Yayık ayranı

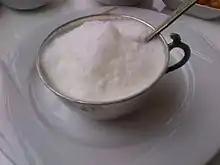
Yayık ayranı in a metal cup

Yayık ayranı, also known as Turkish buttermilk, is a traditional Turkish drink produced from fermented buttermaking by-products, water and salt. It has been traditionally prepared in barrel churns or skin bags. Despite the similar name, it is distinct from ayran. Goat, sheep, or cow's milk can be used for Turkish buttermilk production. Certain acid curd cheeses such as çökelek could also be obtained from yayık ayranı when heated.